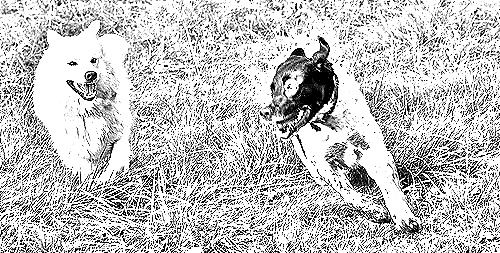
Portrait style: Sketch Portrait